National Theatre of Albania protests

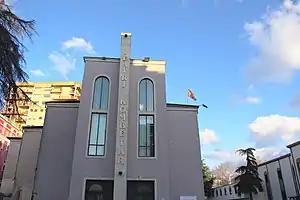
The building of the National Theatre in Tirana, built in 1939.

For two years, artists and activists in Tirana, Albania, demonstrated to protect the historic National Theatre building from being demolished.